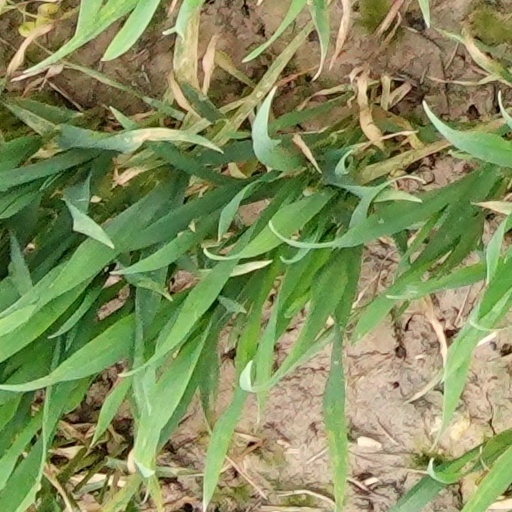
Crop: wheat